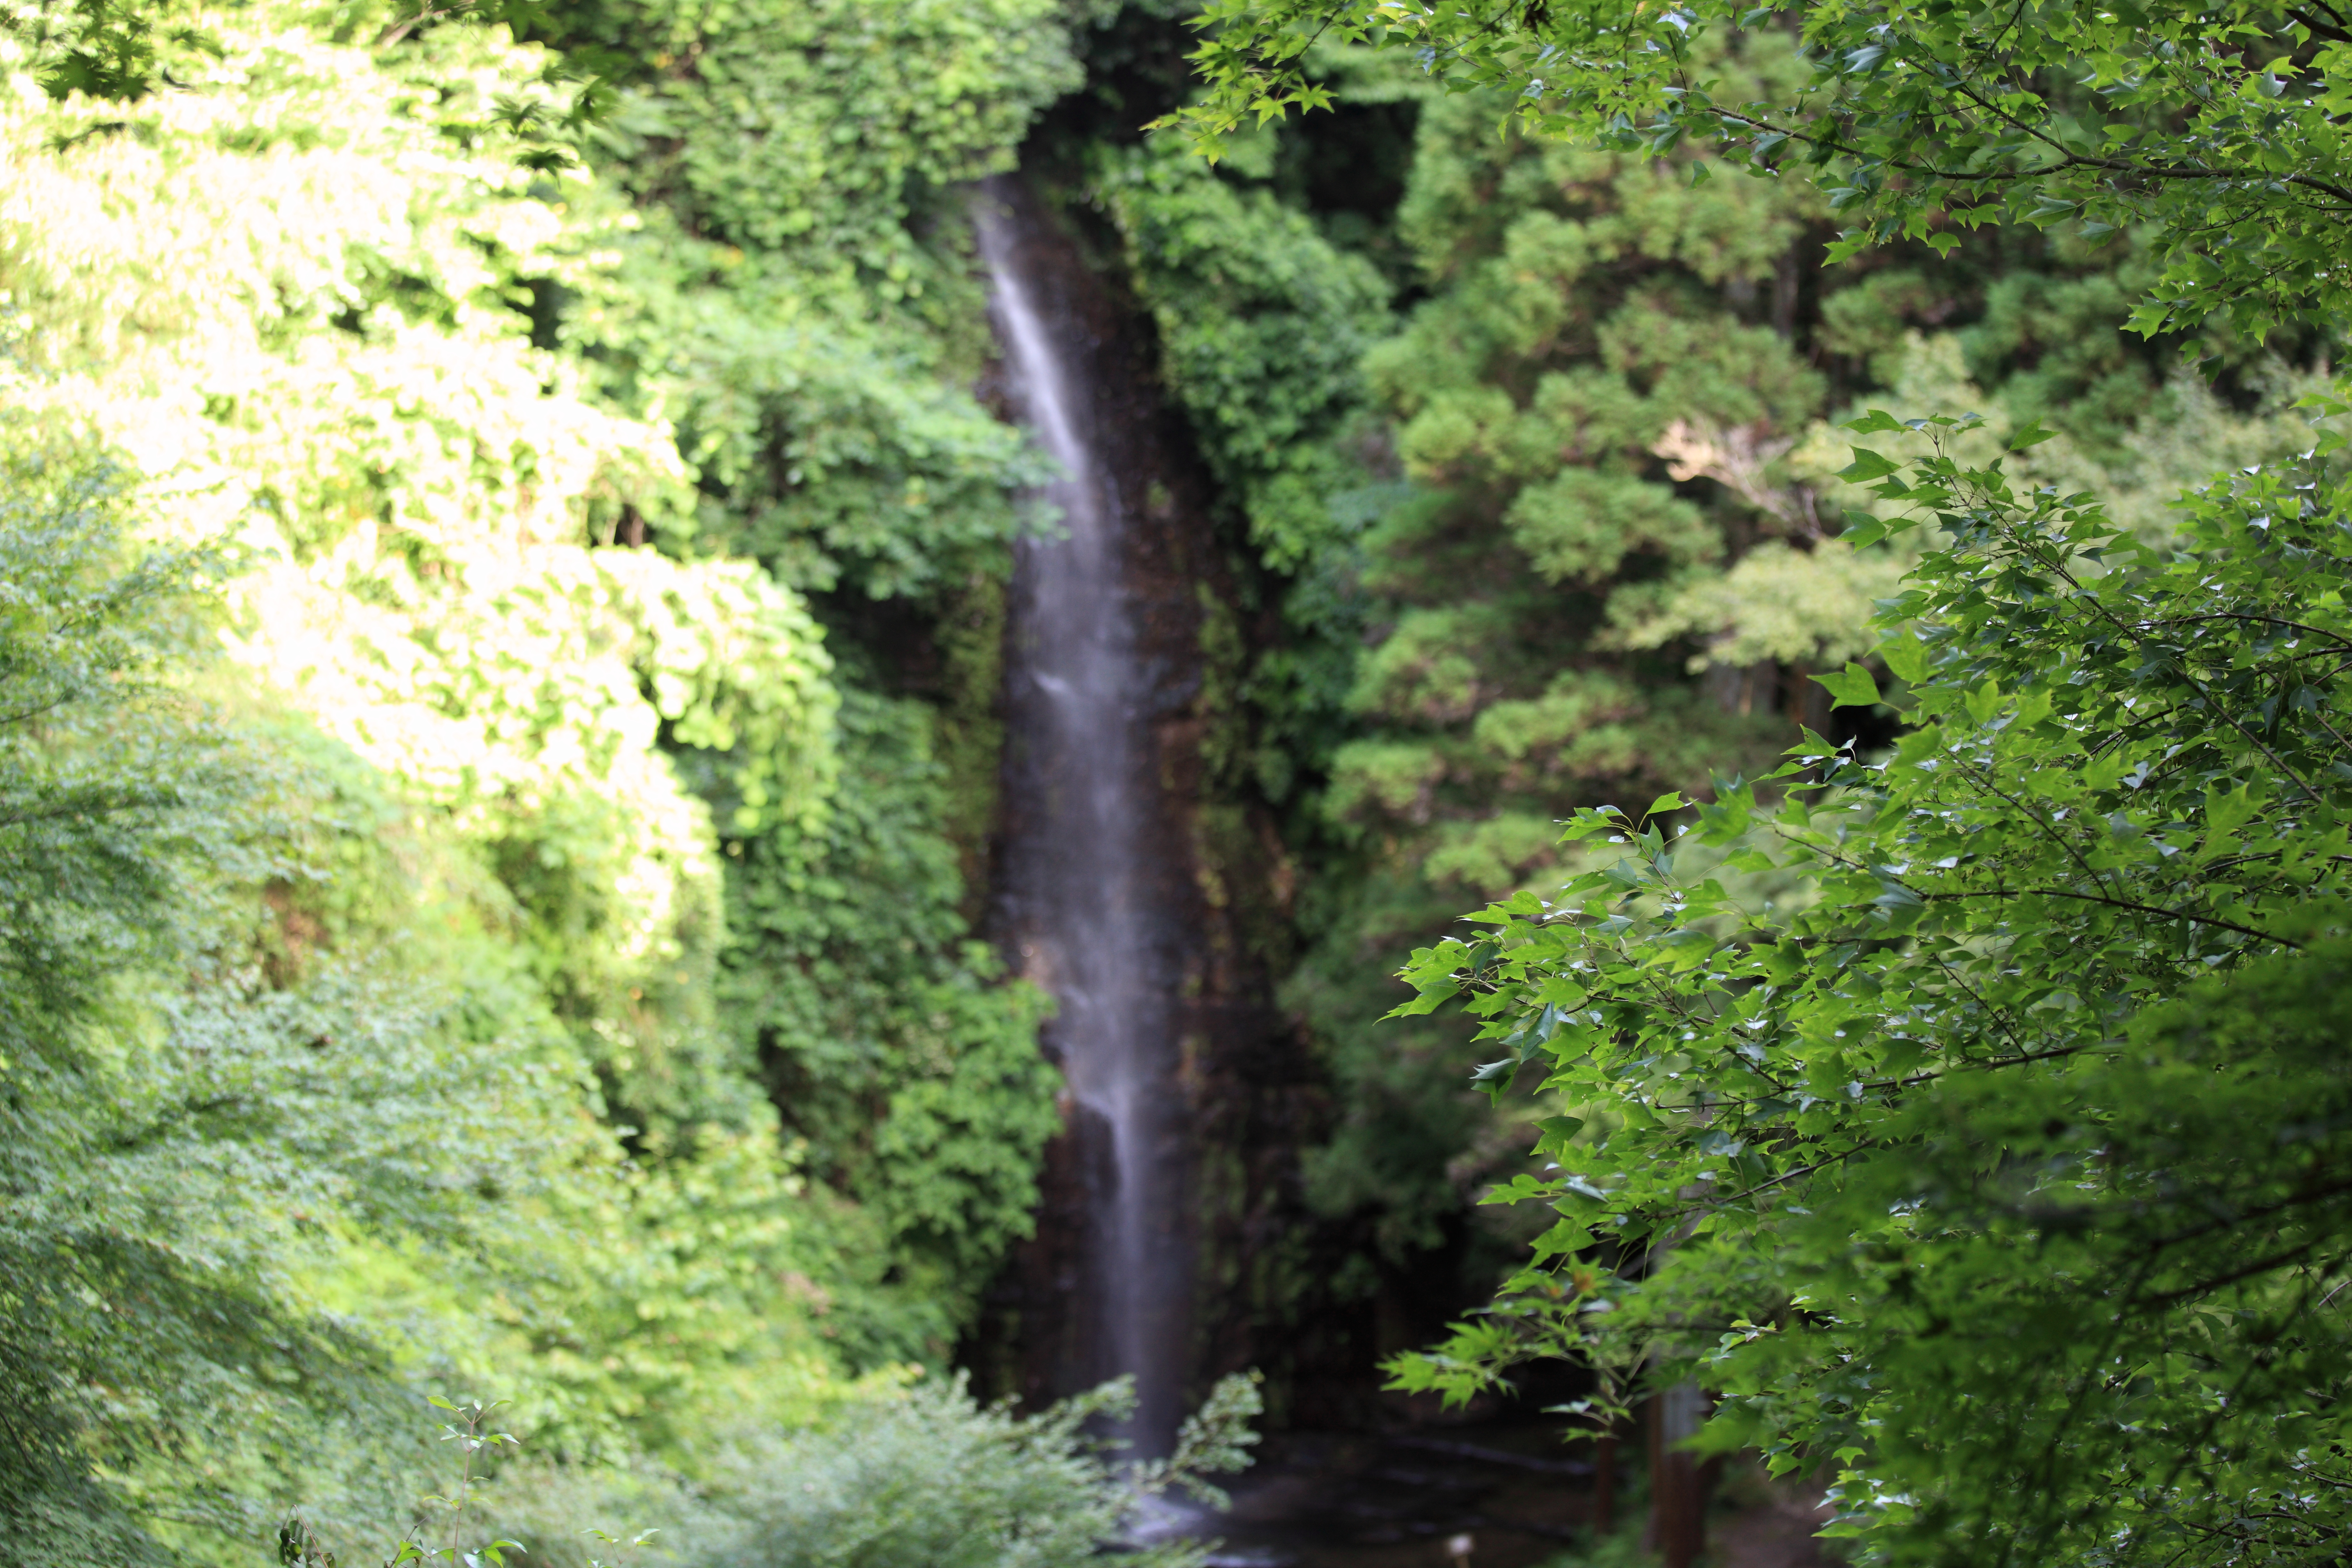
tree, forest, waterfall, plant, stream, high, jungle, vegetation, rainforest, 5d, hires, woodland, habitat, markii, water feature, ecosystem, hi, res, resolution, chiba, 5photosaday, ohtaki, isumi, maboroshinotaki, old growth forest, woody plant